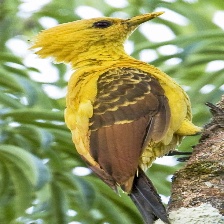
Species: CREAM COLORED WOODPECKER
Scientific name: CELEUS FLAVUS